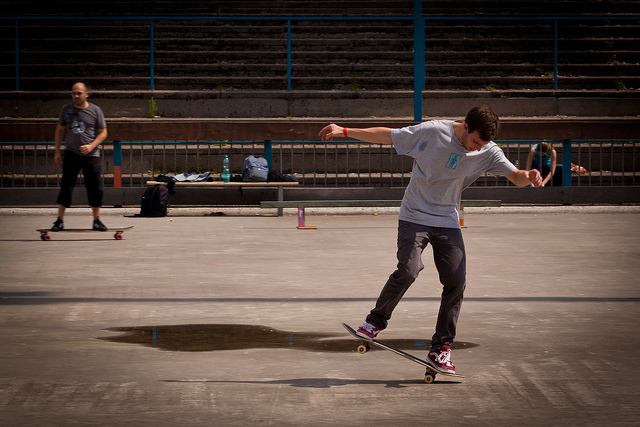
user: Given an image and a question. Answer the question in a short answer. Question: Is that asphalt or concrete on the ground? Short Answer:
assistant: concrete